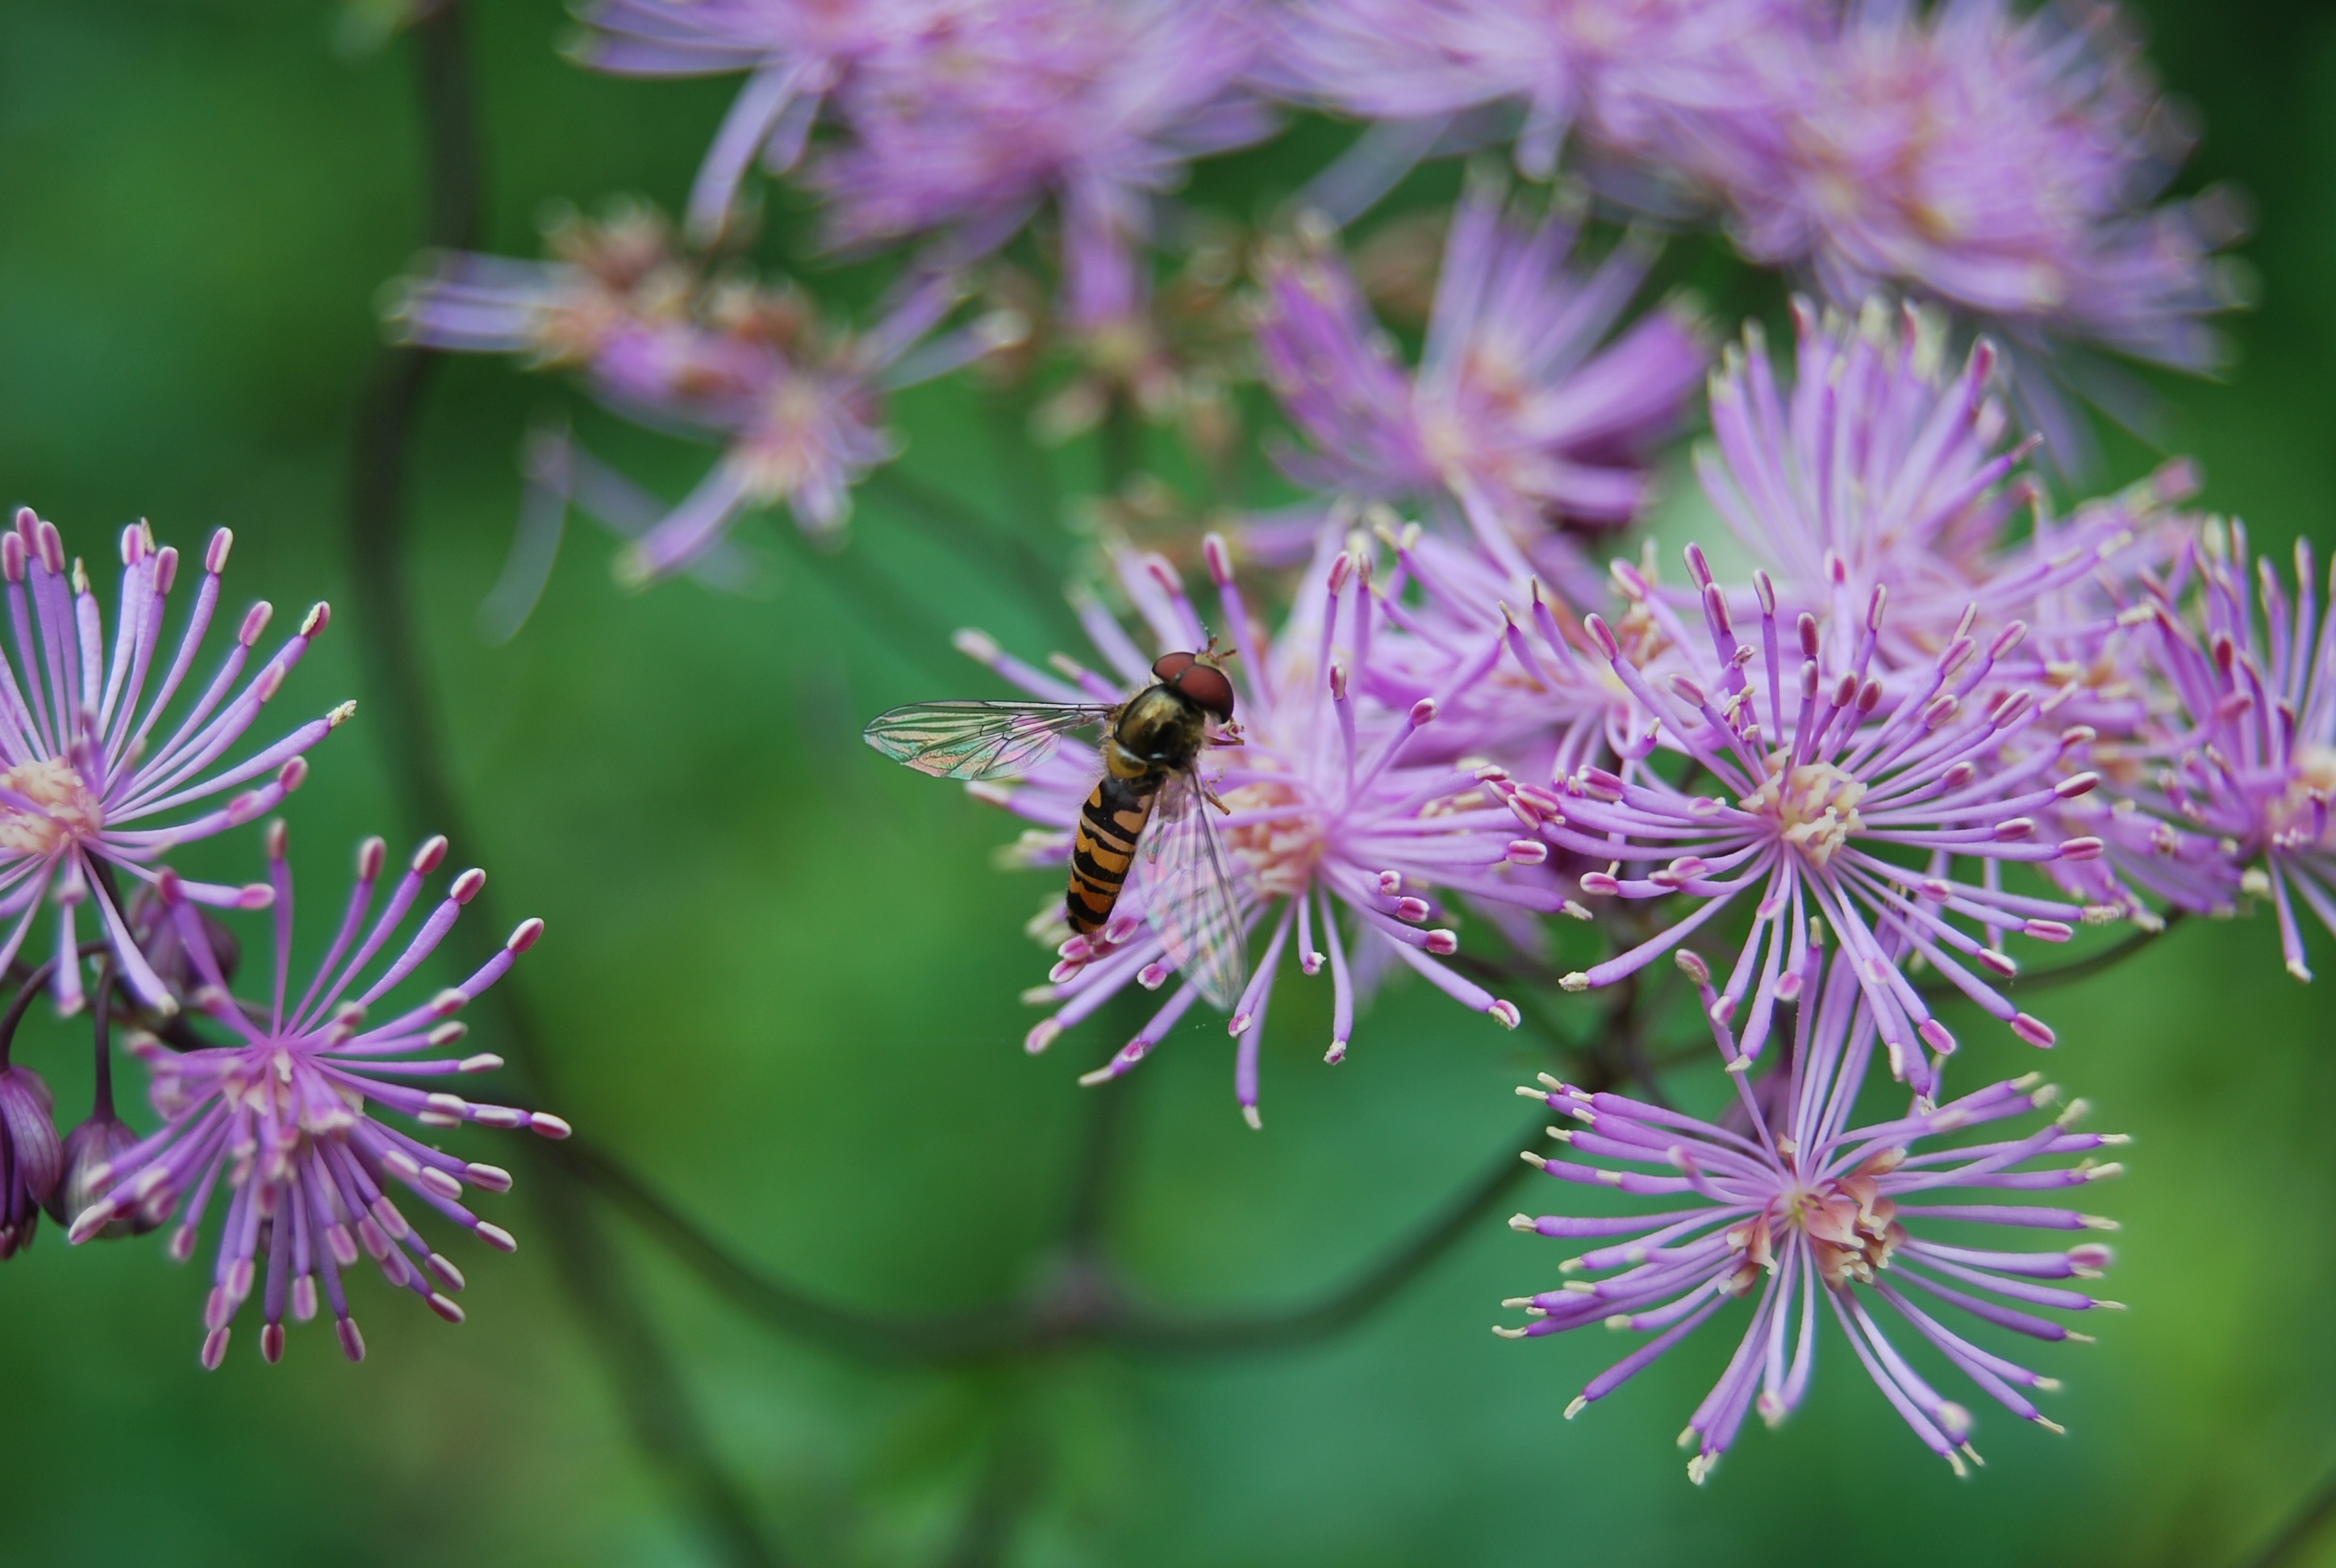
tree, nature, forest, grass, blossom, plant, leaf, flower, spring, herb, paradise, produce, botany, flora, wildflower, shrub, aster, bee, macro photography, flowering plant, caprice, land plant